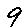
Label: 9